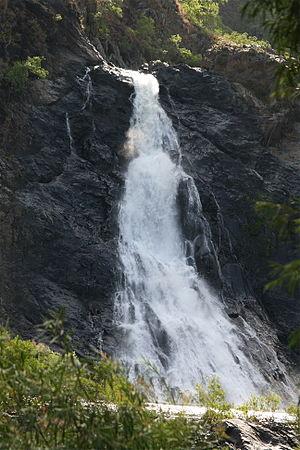
Wujal Wujal est une petite communauté d'Aborigènes sur les rives nord et sud de la Bloomfield River dans le Queensland en Australie. Lors du recensement de la population de 2006, la communauté comptait 326 habitants.